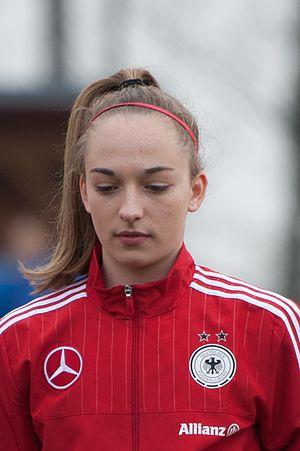
Sophia Kleinherne, né le 12 avril 2000 à Telgte, est une footballeuse internationale allemande évoluant au 1. FFC Francfort au poste de défenseur.